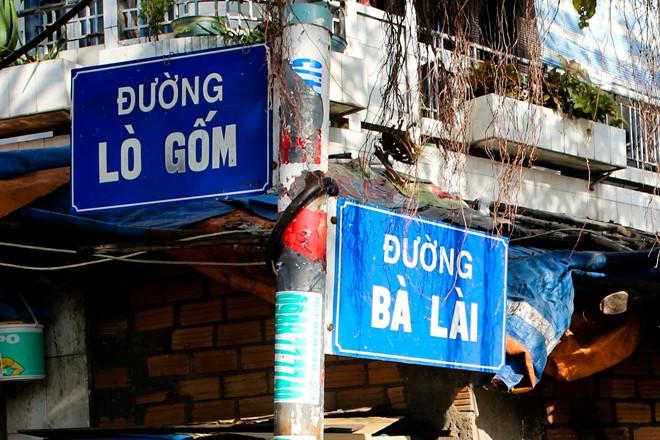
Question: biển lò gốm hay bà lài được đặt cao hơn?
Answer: biển đường lò gốm được đặt cao hơn